Antoni Kiewnarski

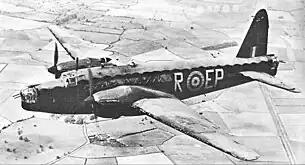
The Merlin-engined Wellington Mark II. This aircraft actually belongs to No. 104 Sqn.

Kiewnarski was in command of Vickers Wellington Mark IV (squadron codes SM-D, serial number “Z1245”) on the night 27 – 28 August 1942 attacking the German target at Kassel. His aircraft was shot down by a German night fighter near Eindhoven when three of the crew were killed. He and his wireless operator sergeant Frankowski were captured by the Germans, Frankowski was wounded and after treatment managed to escape and return to England. Kiewnarski went straight into the prison camp system as prison of war number 42,801.